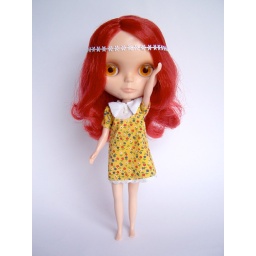
Lettice is trying to make herself at home by posing for some new dress pics!